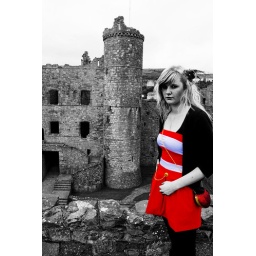
red theme of a dream the queen looking around her castle